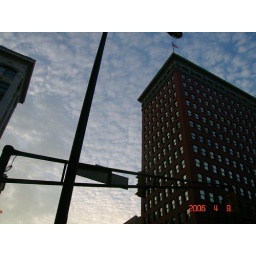
white powder puffs adorn the sky above an historic bldng that houses jimmy johns sandwhich shop at street level.